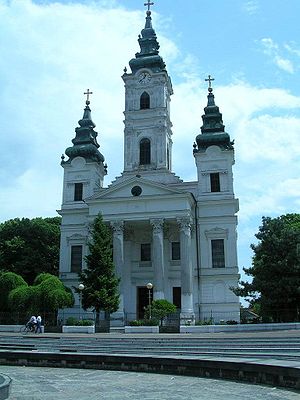
Bečej
Kirke i Bečej
Kirke i Bečej.
Bečej er en by i det nordlige Serbien, med et indbyggertal på cirka 26.000. Byen ligger i distriktet Syd-Bačka, i den autonome provins Vojvodina.